Napa County, California

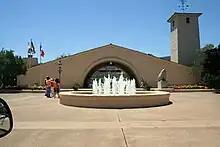
Robert Mondavi Winery, Napa

In the United States House of Representatives, Napa County is in .